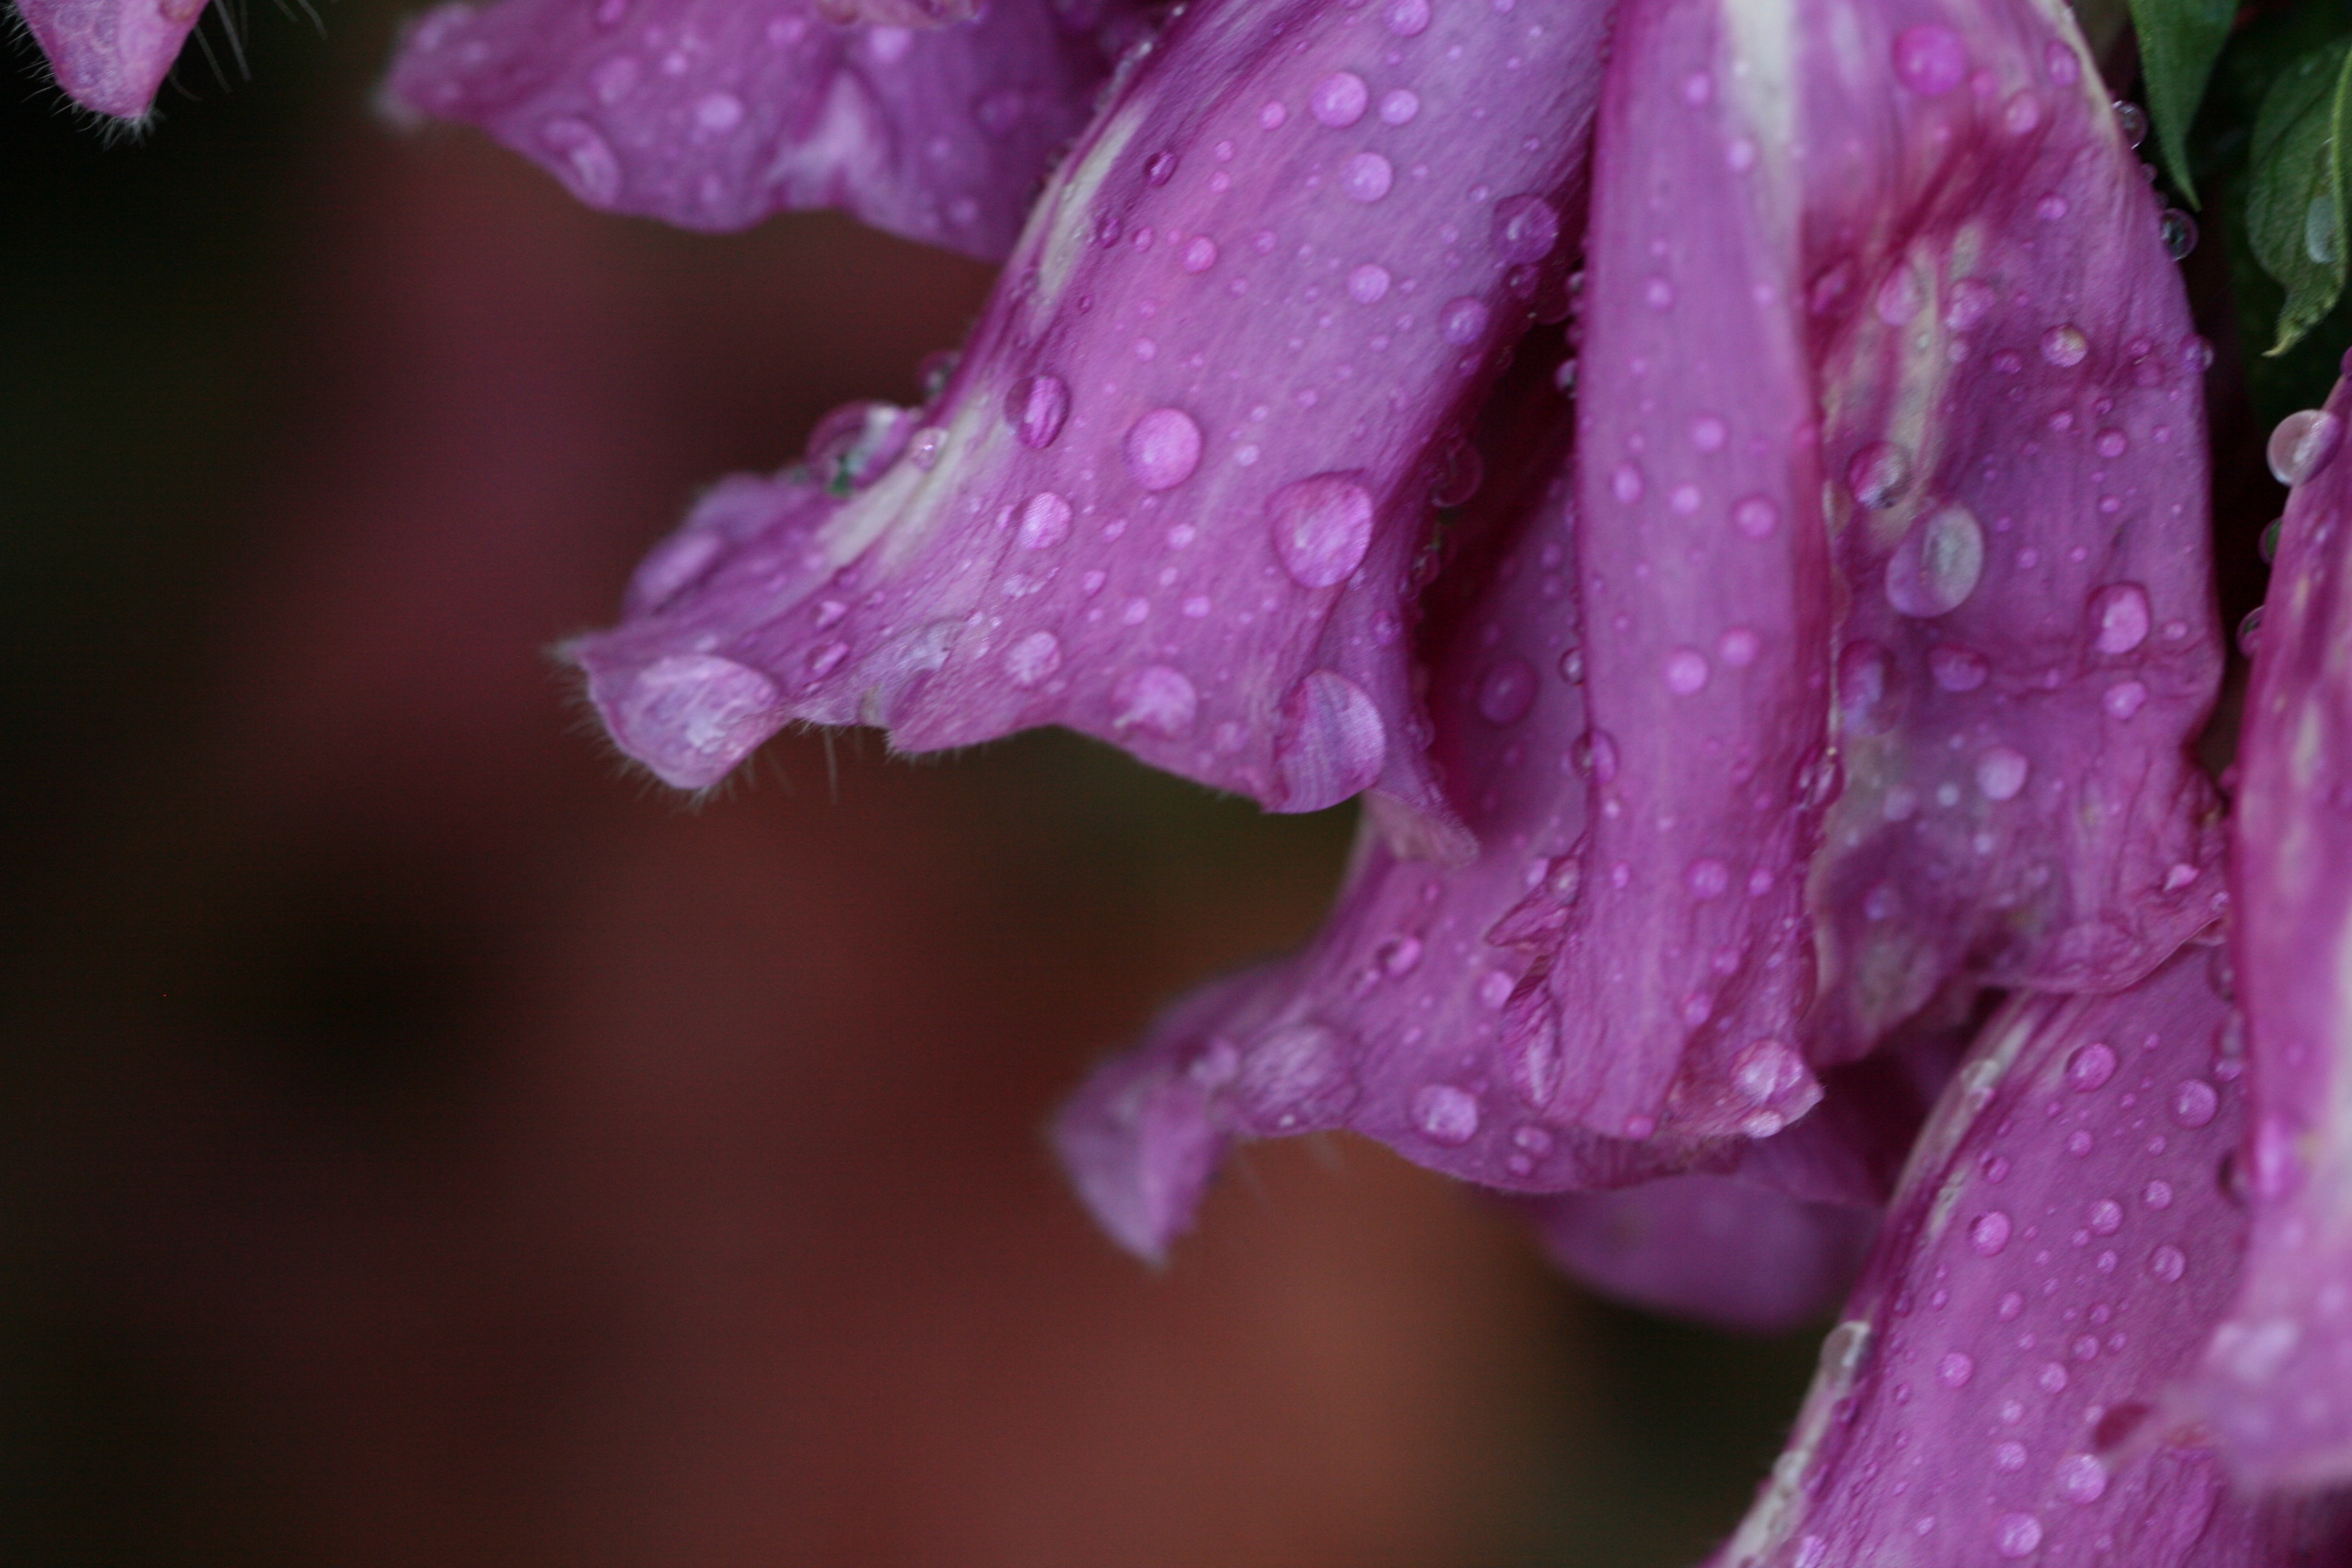
petal, water, pink, purple, flower, dew, moisture, violet, plant, close up, macro photography, drop, flowering plant, botany, spring, magenta, photography, iris, Colorfulness, tulip, bellflower family, wildflower, violet family, herbaceous plant, bellflower